First Evangelical Lutheran Church (Fort Smith, Arkansas)

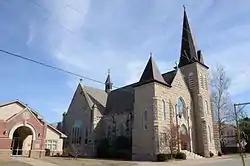

The First Evangelical Lutheran Church is a historic church building at 1115 North D Street in Fort Smith, Arkansas. It is a large limestone structure, built in a cruciform plan with a pair of towers flanking its main facade. It was built in 1901–04 to a design by William Hornor Blakely, a prominent local architect. The congregation for which it was built was formally established in 1852 by German immigrants to the area. Its first church, completed in 1869, stood nearby, and was converted to educational use by the congregation.